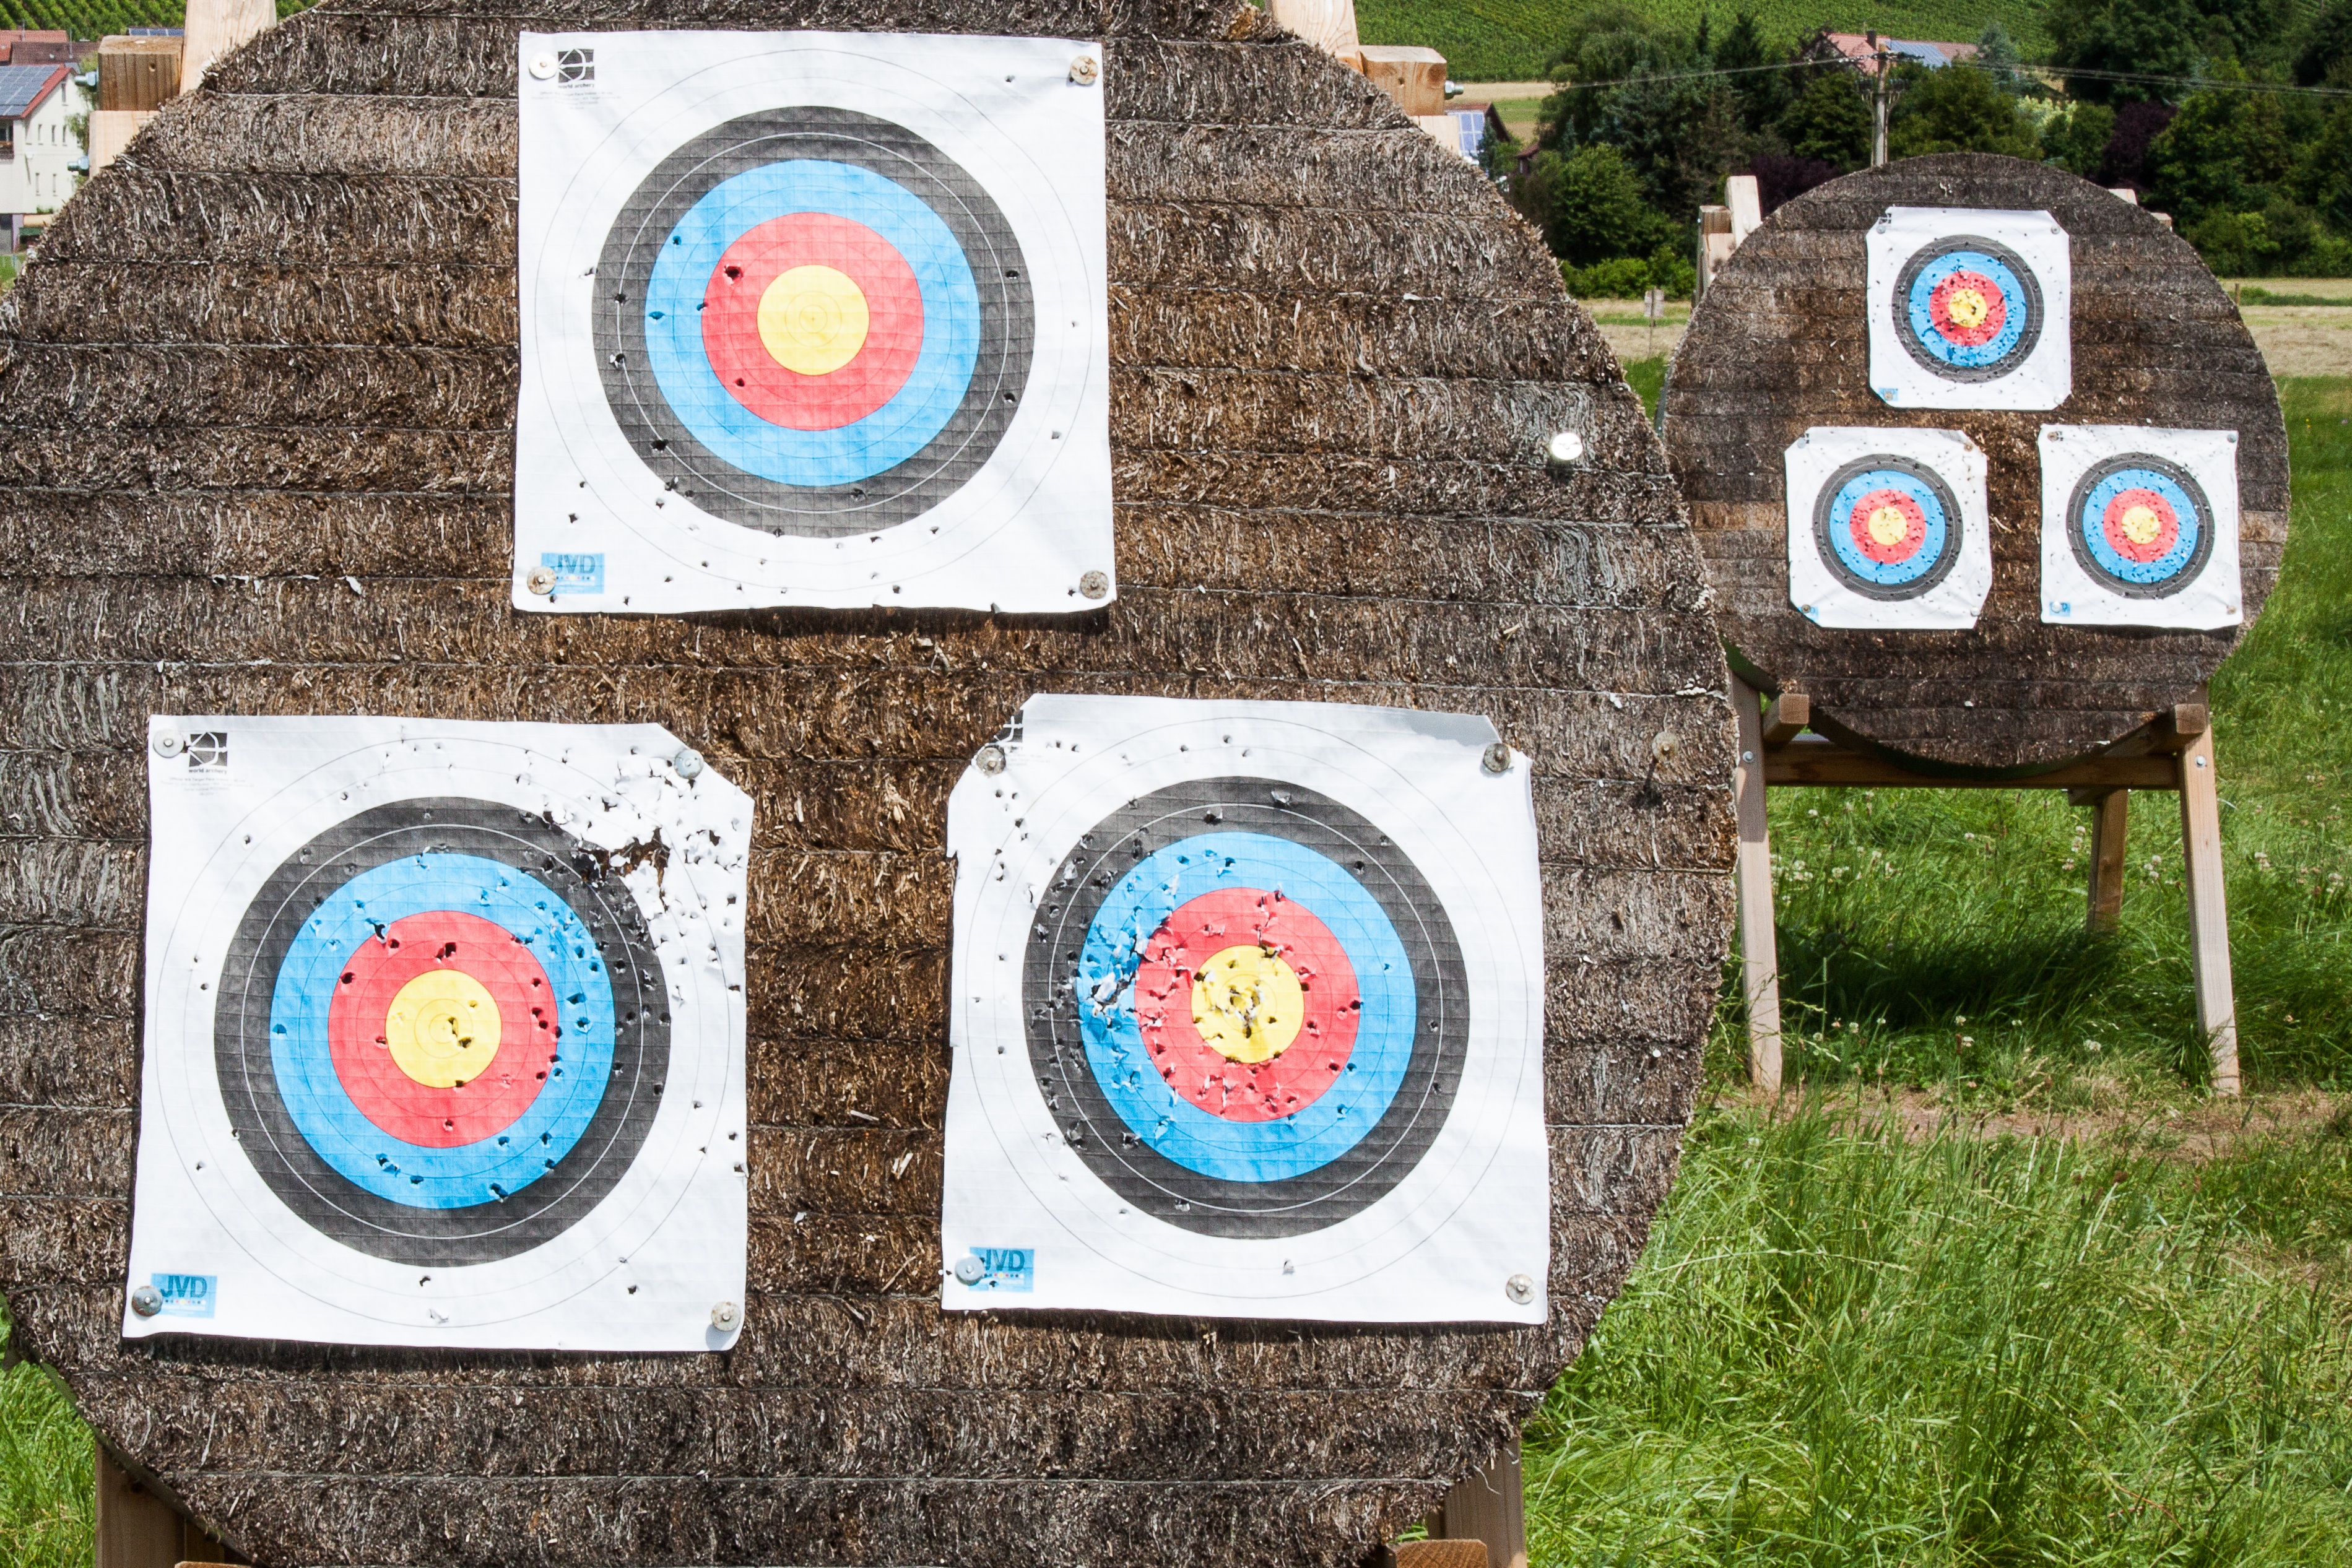
meeting, recreation, arch, sports, games, archery, target, traffic sign, objectives, outdoor recreation